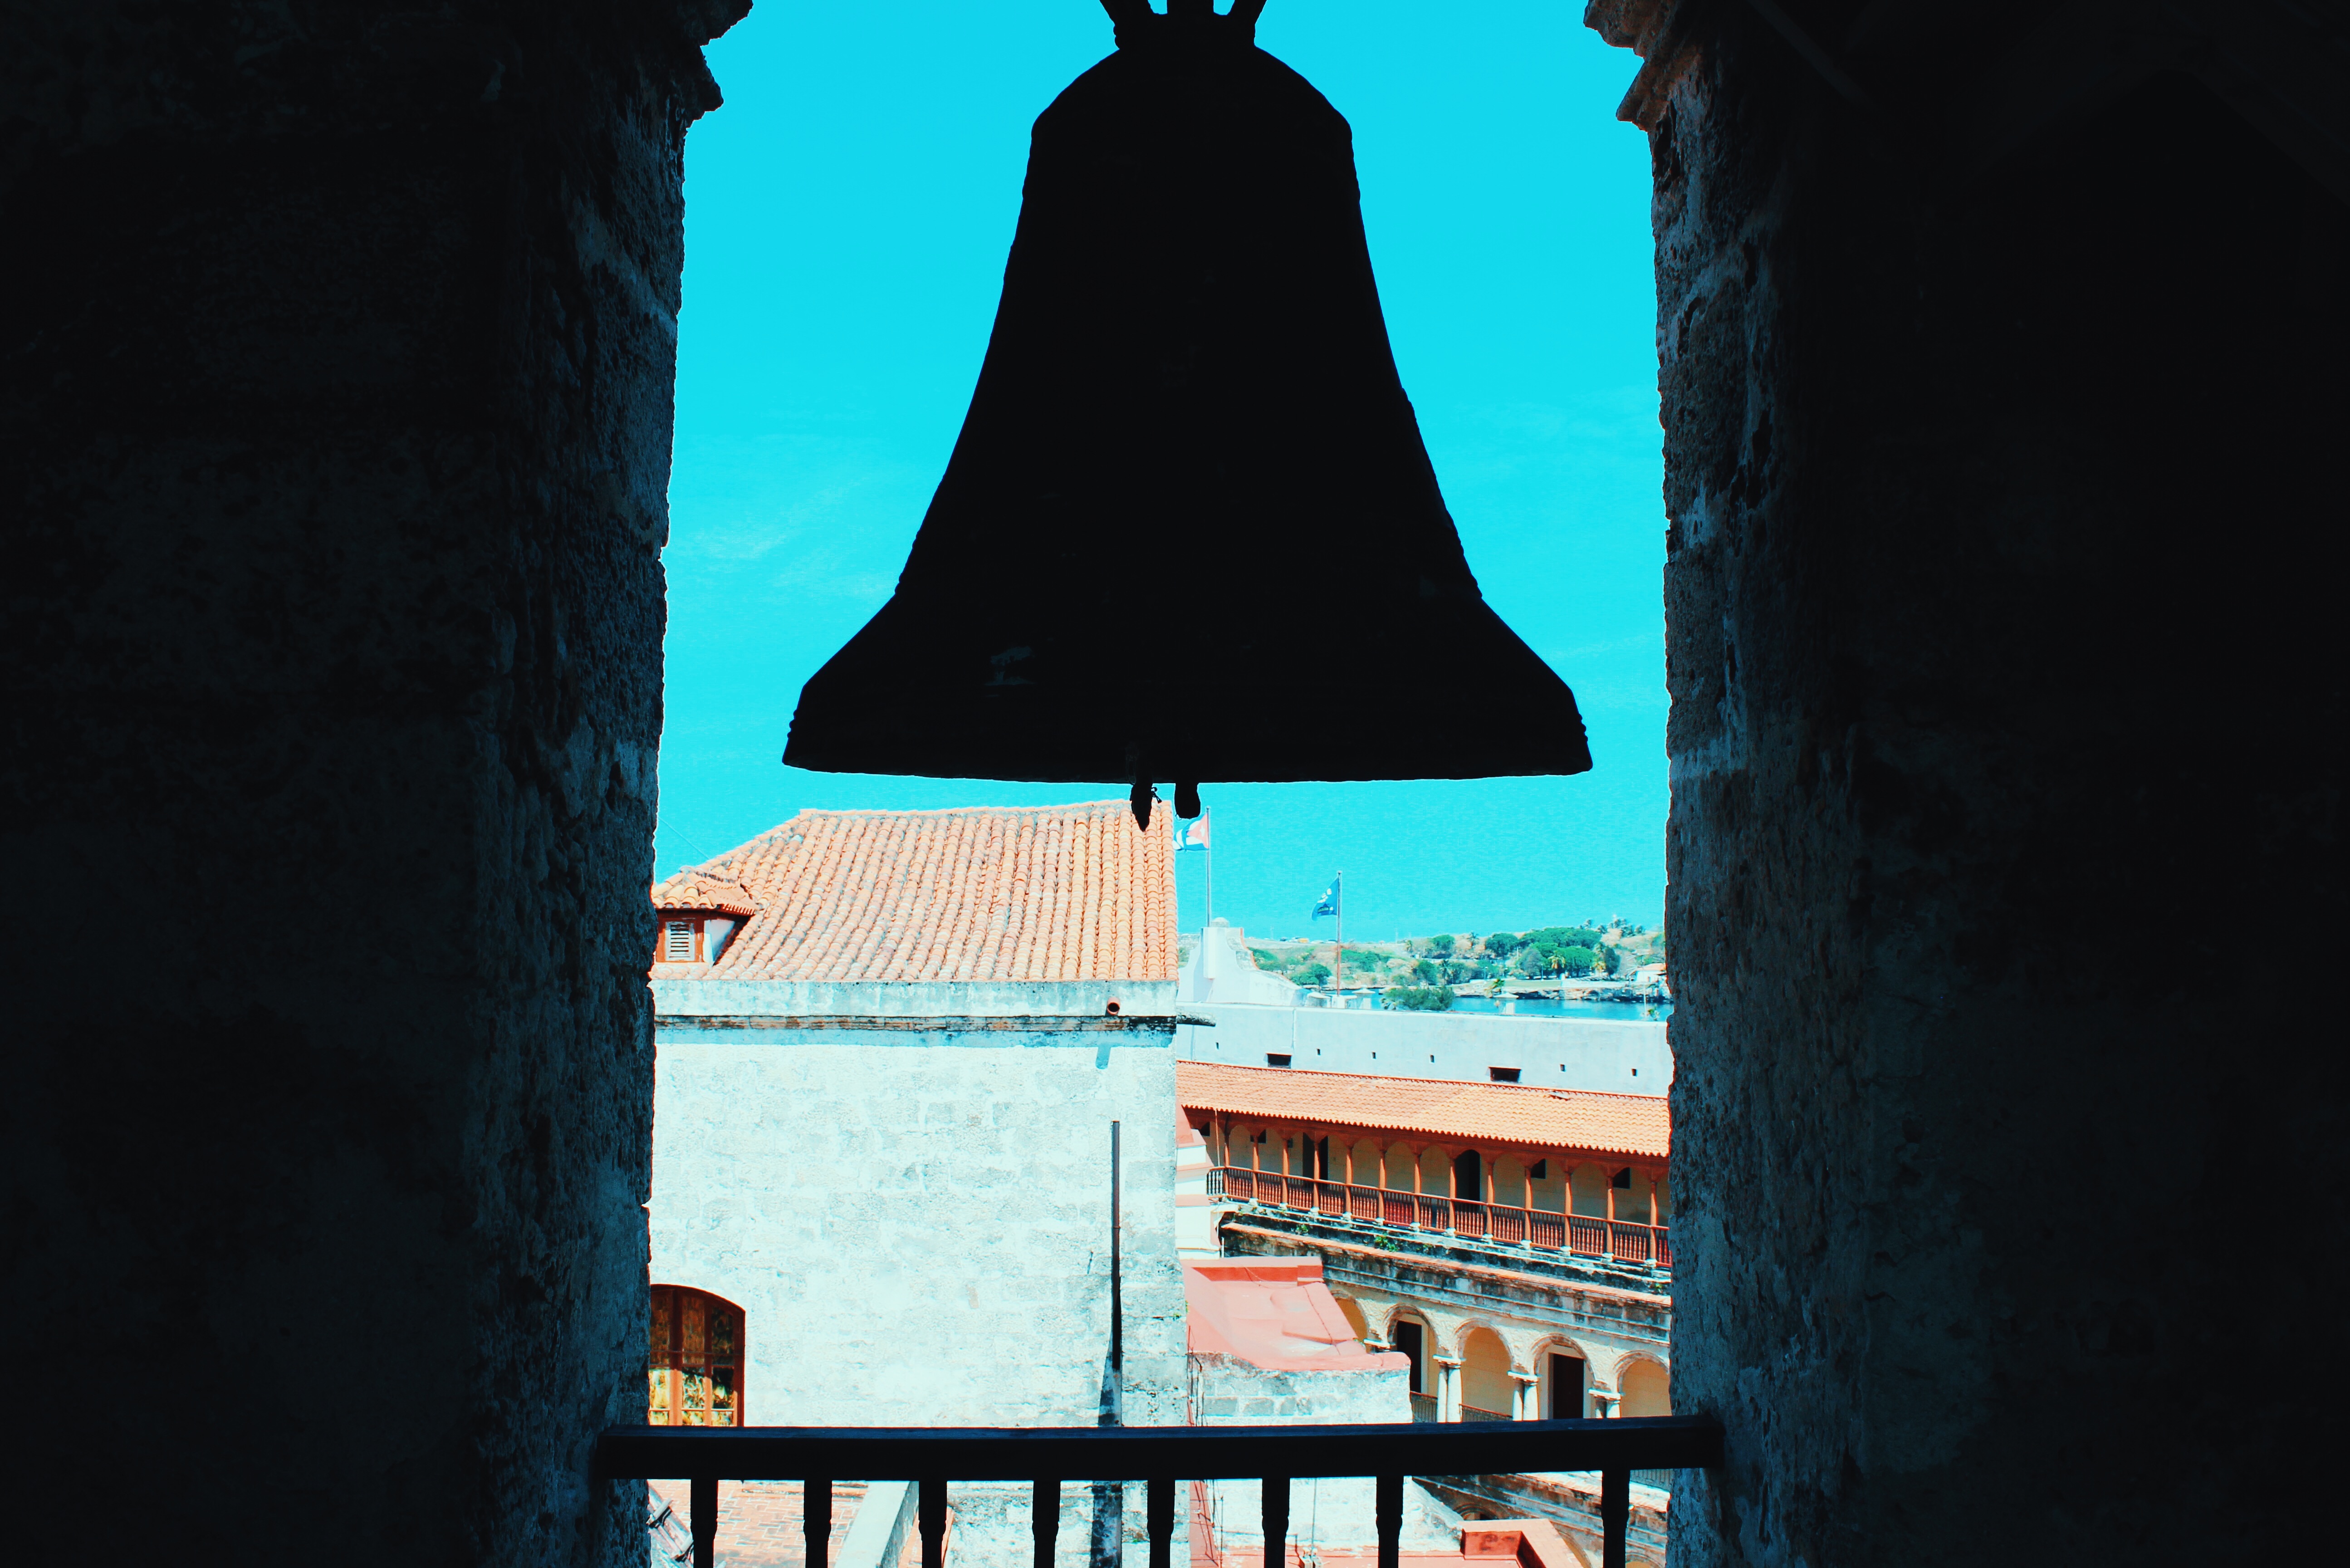
silhouette, reflection, tower, color, landmark, blue, temple